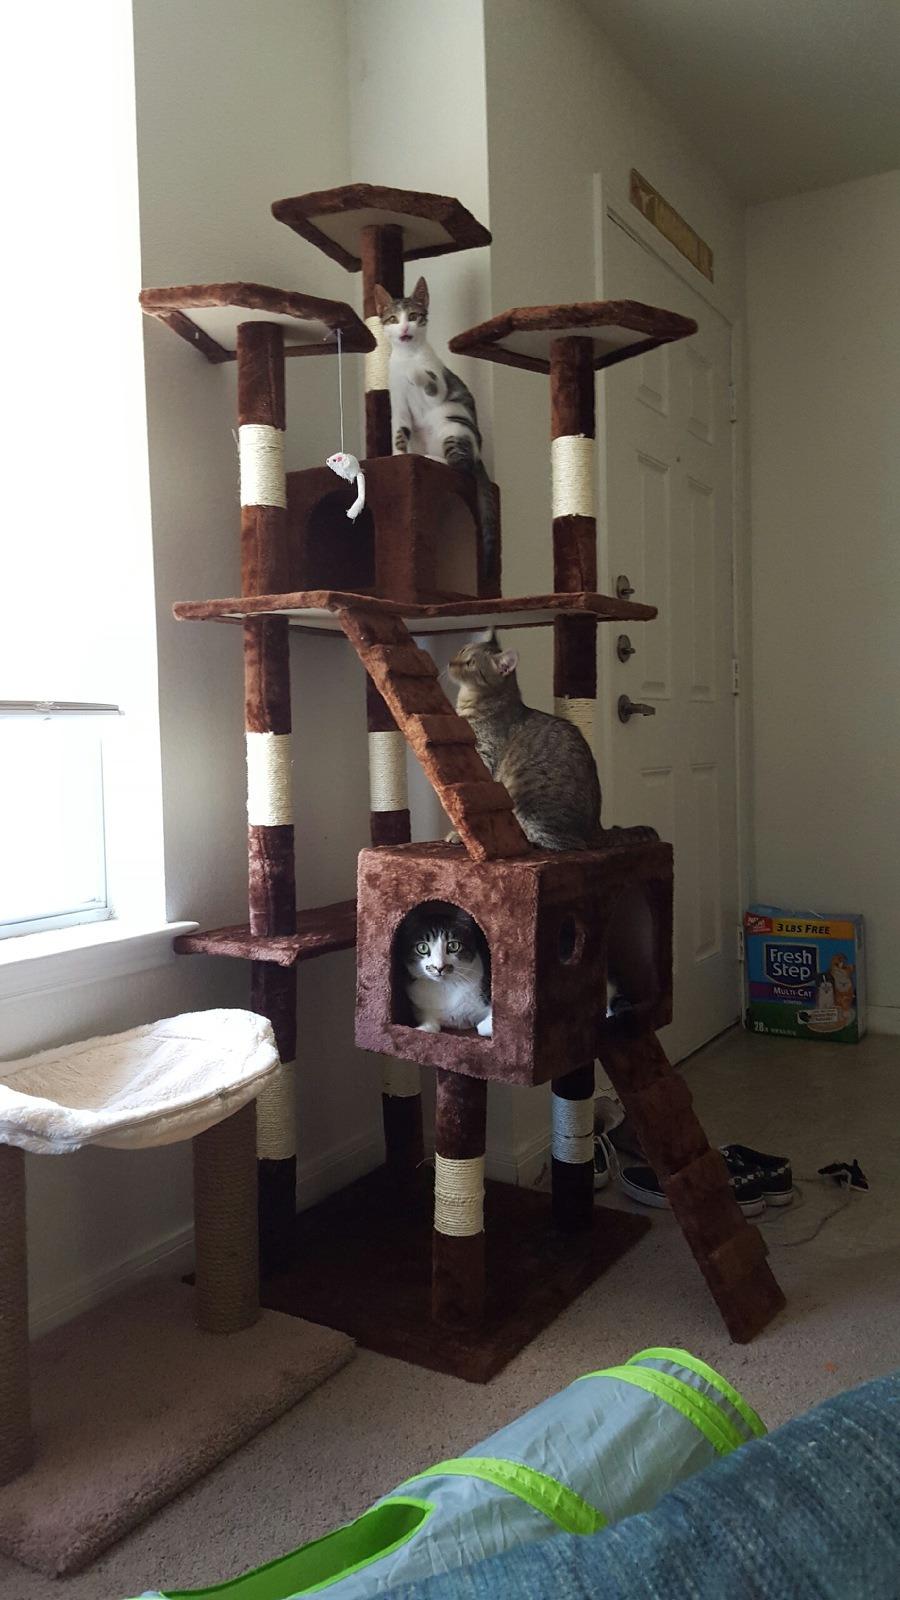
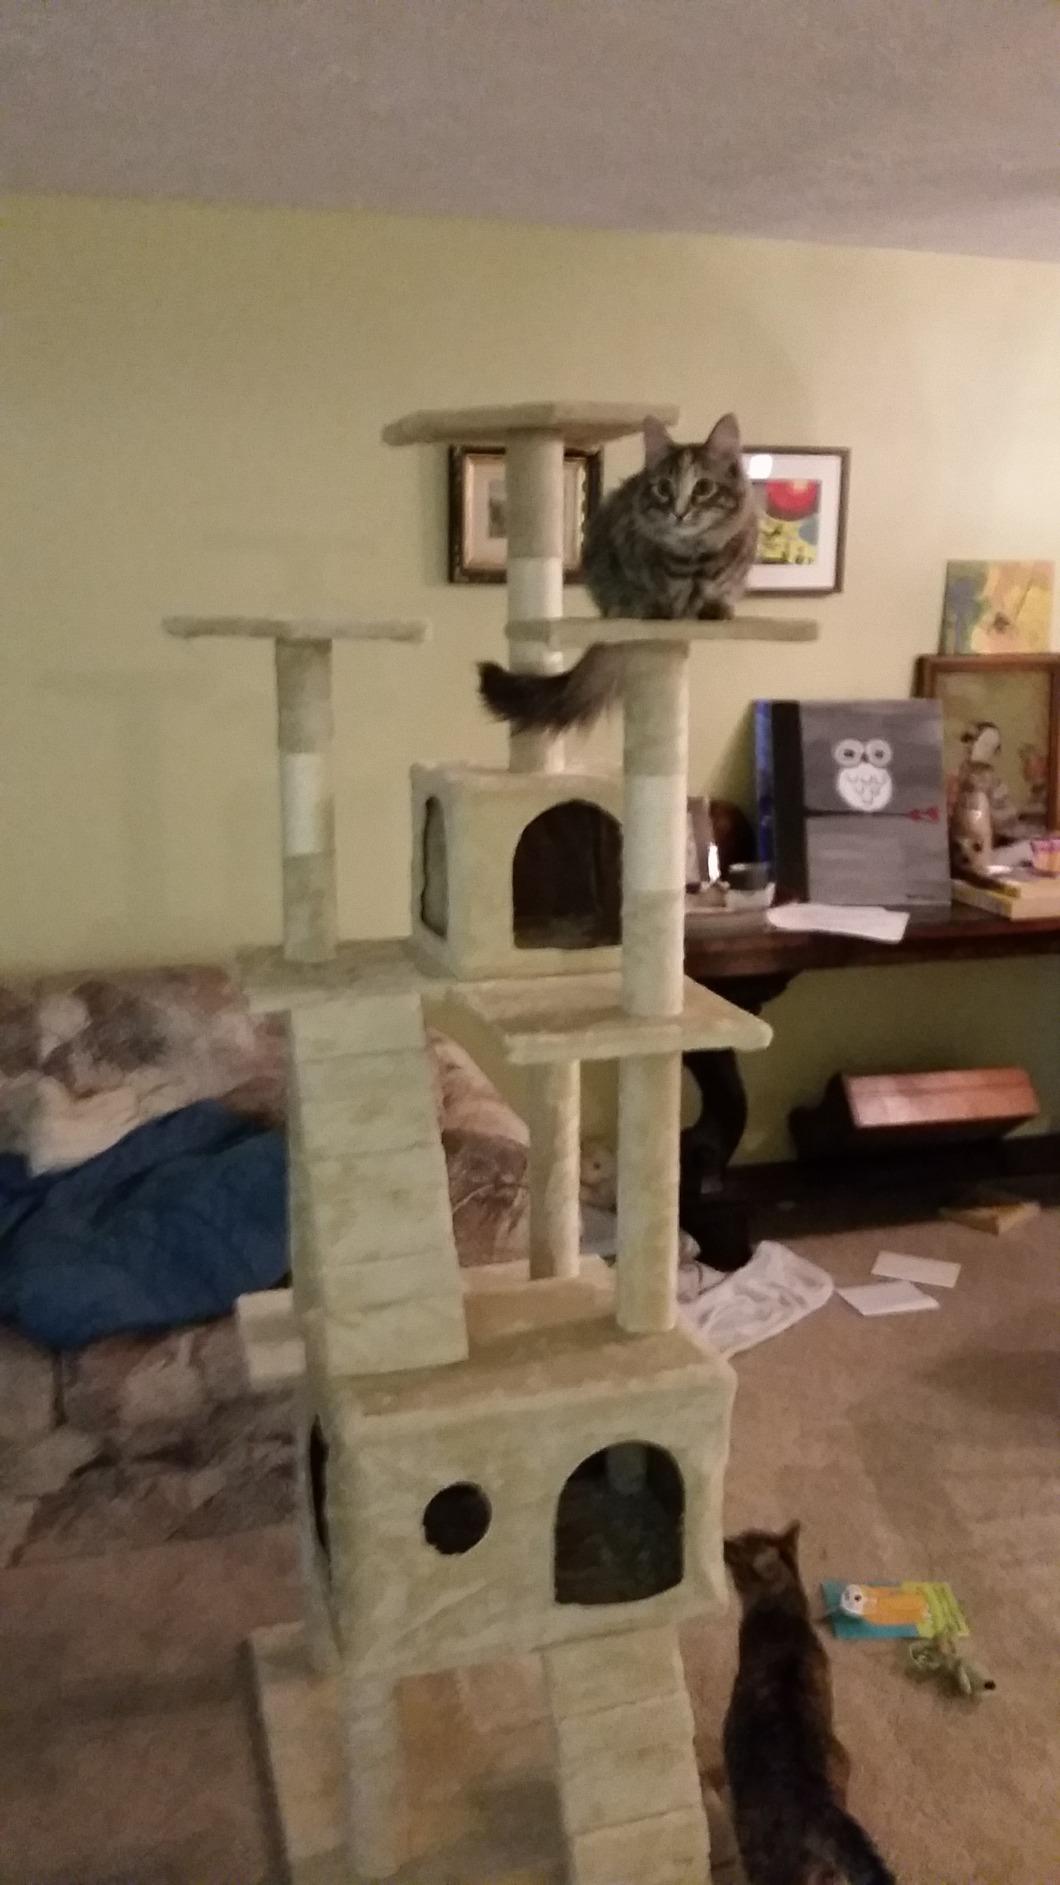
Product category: items_cat tree
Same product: no